Tom Lieb

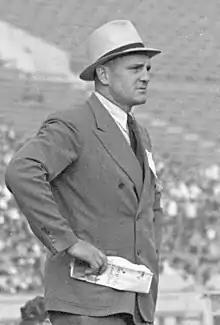
Lieb as the coach of Loyola, 1937

Thomas John Lieb (October 28, 1899 – April 30, 1962) was an American Olympic track and field athlete, an All-American college football player and a multi-sport collegiate coach. Lieb was a Minnesota native and an alumnus of the University of Notre Dame, where he played college football. He was best known as the head coach of the Loyola Marymount University and University of Florida football teams.